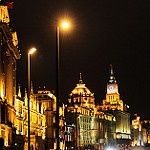
Scene: Outdoor